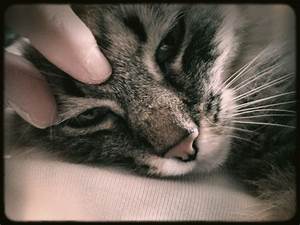
Label: cat